Thayer Munford

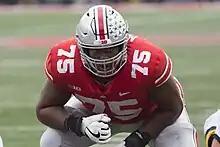
Munford with the Ohio State Buckeyes in 2018

Thayer Munford Jr. (born September 18, 1999) is an American professional football offensive tackle for the Las Vegas Raiders of the National Football League (NFL). He played college football for the Ohio State Buckeyes.